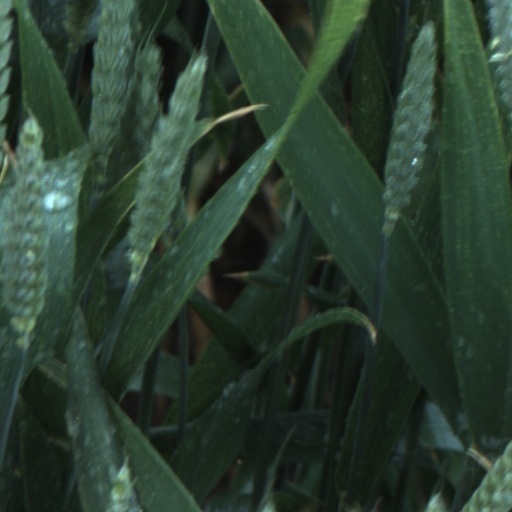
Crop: wheat